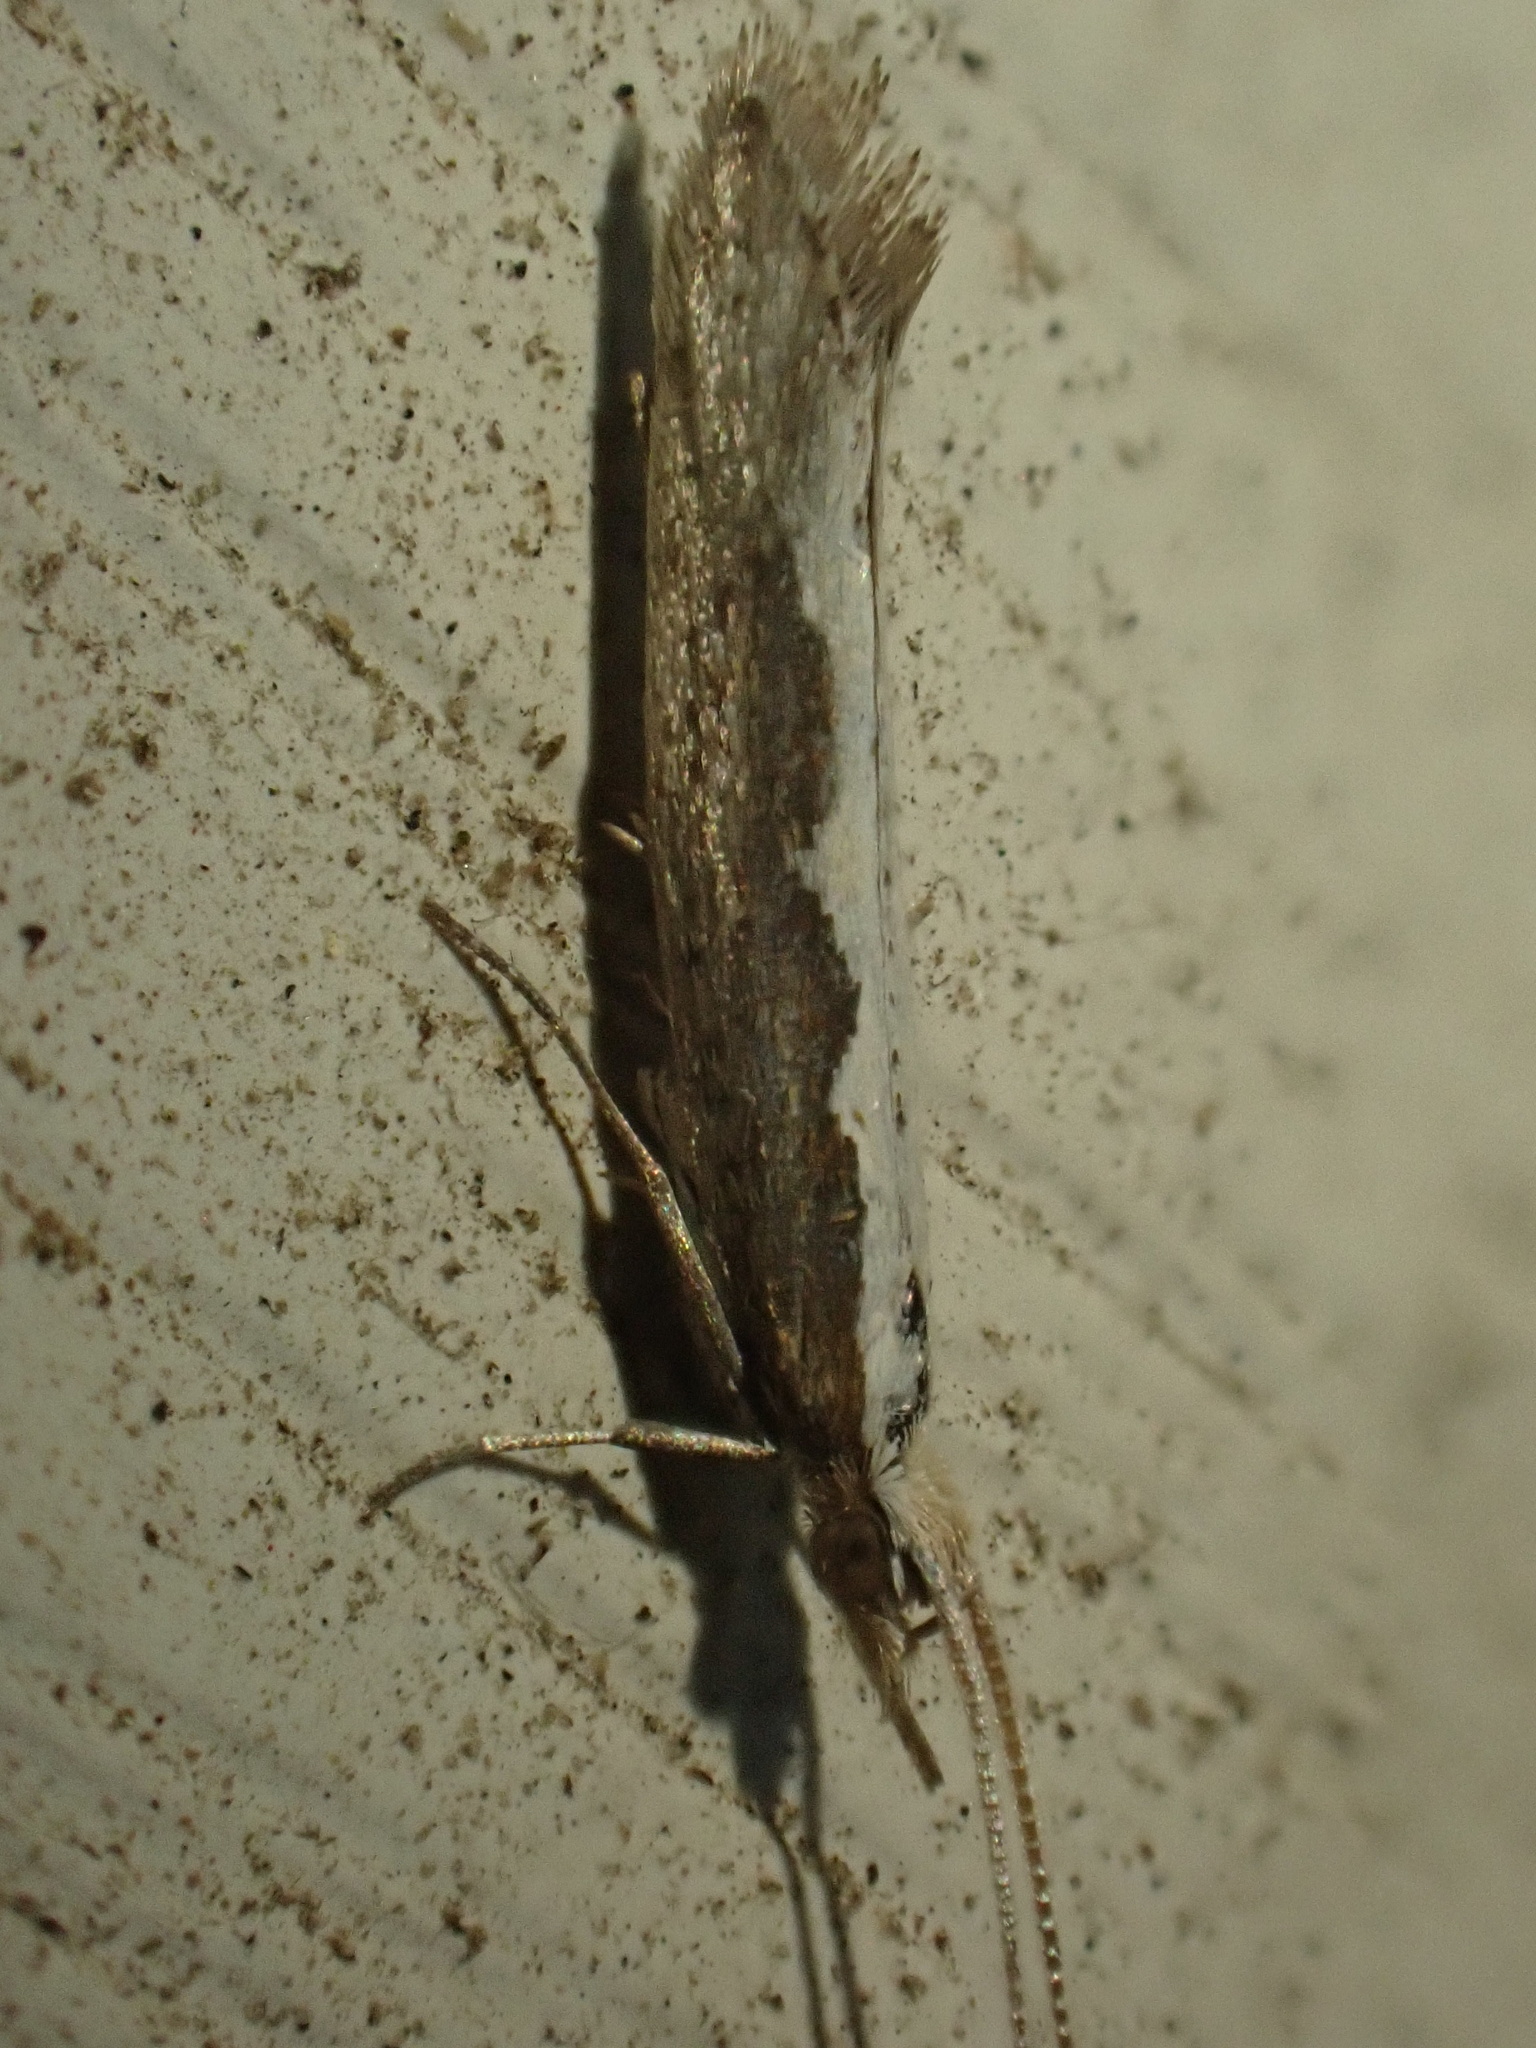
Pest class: diamondback_moth